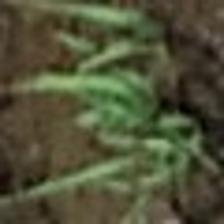
Label: clustered